Geography of Bosnia and Herzegovina

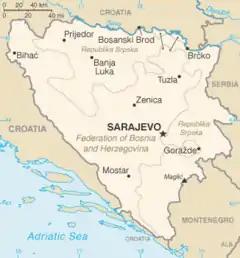

Bosnia and Herzegovina is located in Southeastern Europe. Situated in the western Balkans, it has a border with Croatia to the north and southwest, a border with Serbia to the east, and a border with Montenegro to the southeast. It borders the Adriatic Sea along its coastline.